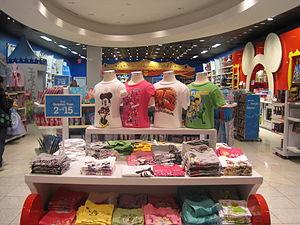
Disney Store est une filiale de la Walt Disney Company pour la vente d'articles Disney dans des lieux dédiés lancée en 1987. Les boutiques font partie de la division Disney Consumer Products du groupe.